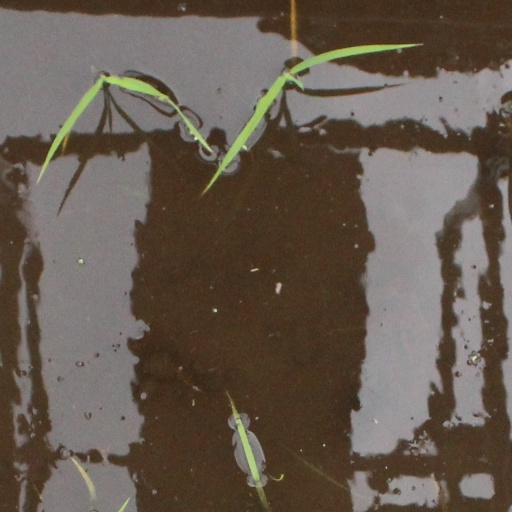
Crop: rice